Buddies (TV series)

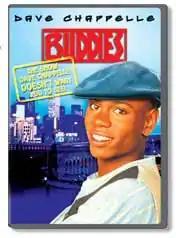
DVD cover

Buddies is an American television sitcom that aired on ABC from March 5 to March 27, 1996. It was created by Carmen Finestra, David McFadzean, and Matt Williams and starred Dave Chappelle, Christopher Gartin, Tanya Wright, Jeff Rawluk and Richard Roundtree. It is a spin-off to "Home Improvement".